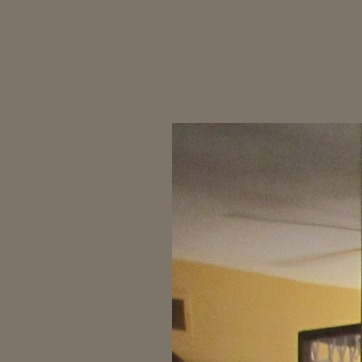
Material: mirror